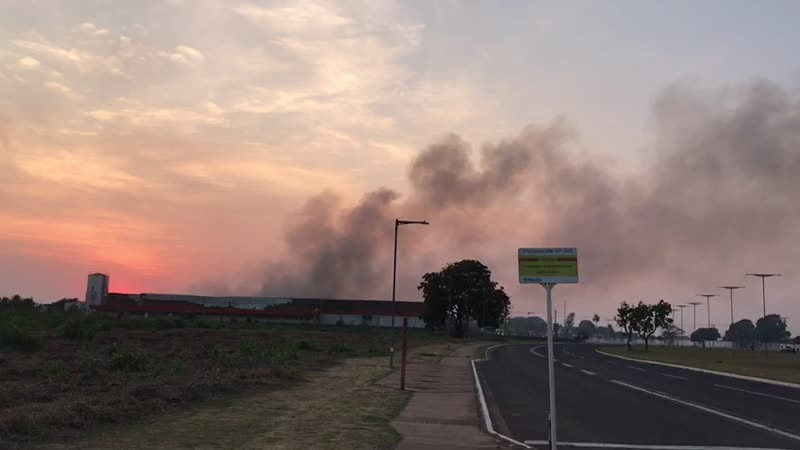
Fire: no
Smoke: yes